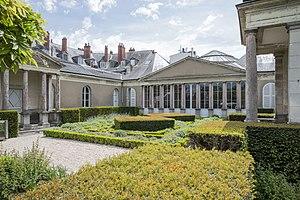
Jardin et colonnade de l'hôtel Demarie du Muséum des sciences naturelles d'Angers (Maine-et-Loire, France), 2017.
Le muséum des sciences naturelles d’Angers est un musée municipal de la ville d’Angers. Consacré à l’histoire naturelle, le muséum d’Angers abrite dans ses collections environ 530 000 objets, dont 3 000 oiseaux naturalisés, 20 000 coquillages, 50 000 fossiles, 80 000 insectes et 350 000 collectes d’herbier, ainsi que des centaines de spécimens naturalisés ou en liquide, squelettes, minéraux, instruments techniques et documents. Le Muséum accueille annuellement plus de 25 000 visiteurs, ainsi que des groupes scolaires, des stagiaires, des chercheurs et des bénévoles.